Apollo 4

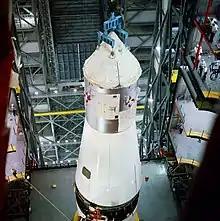
CSM-017 is moved into position.

Apollo 4 carried CSM-017, a BlockI design of the command and service modules meant for testing and for Apollo's early Earth orbit flights. Unlike the BlockII spacecraft which would go to the Moon, it lacked the capability to dock with a lunar module (LM). CSM-017 was made up of command module CM-017 and service module SM-020. CM-017 was the second fully-functional CM to be delivered to NASA; the first, CM-012, was designated for Apollo1, and was severely damaged in the fire. SM-020 was originally to be used in CSM-020, slated for the second SaturnV test, but this changed after SM-017, which was intended to be part of CSM-017, was damaged in an explosion and was scrapped.